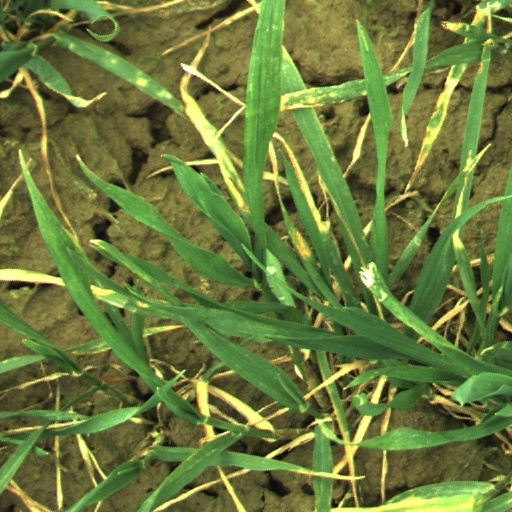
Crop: wheat